Le papillon (ballet)

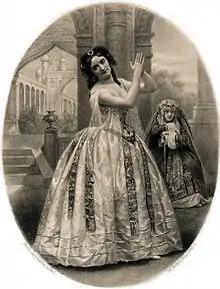
Marquet as the Fairy Hamza

After the Prince and his entourage have left Hamza's castle they reach a forest clearing, where shortly the butterflies fly in. When one of the butterflies is pinned to a tree by the prince, it suddenly turns into a crying girl. It falls to the ground unconscious and on inspection appears to be the prince's dance partner of earlier. But it recovers and re-joins the others.